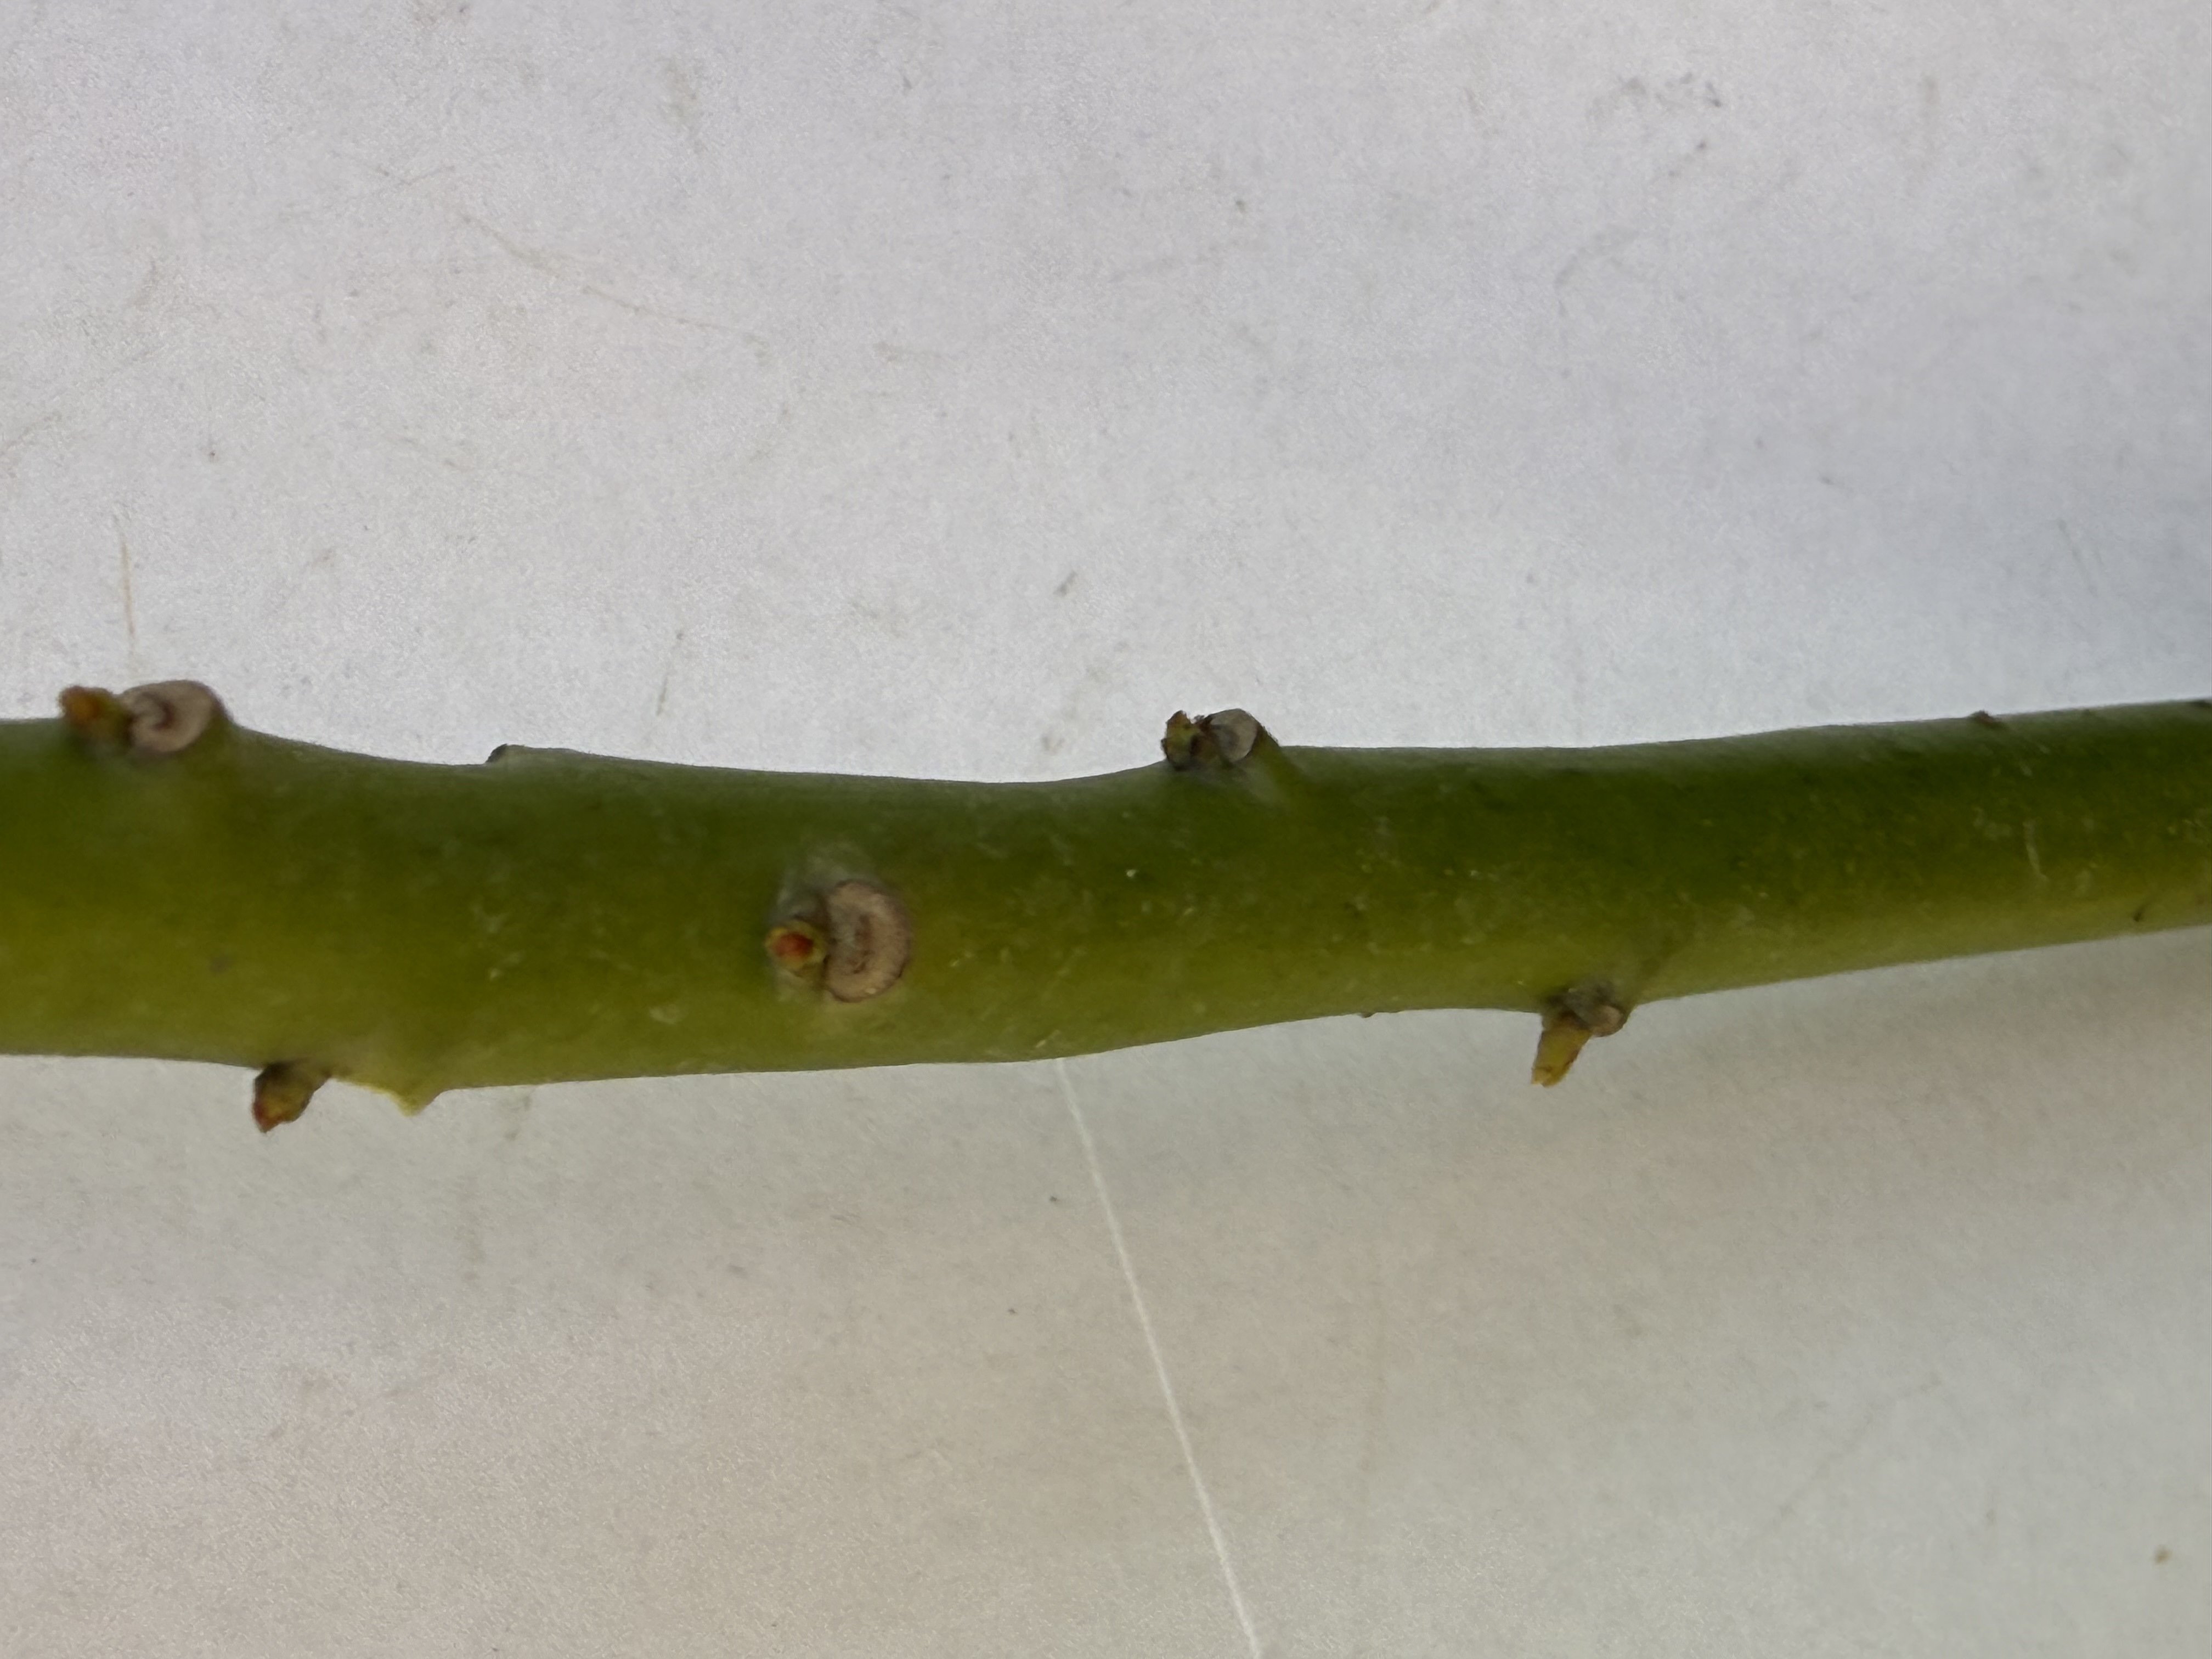
Variety: Avocado